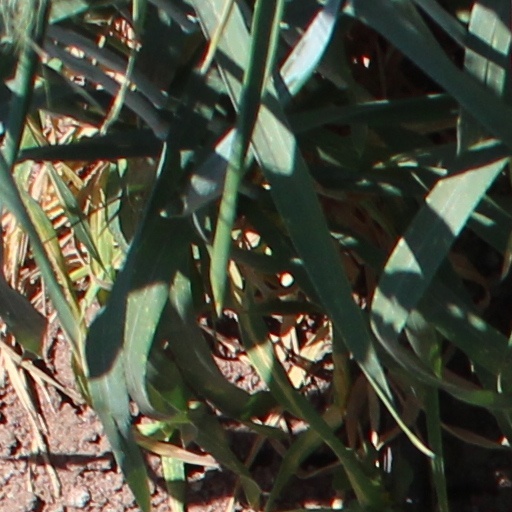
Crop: wheat